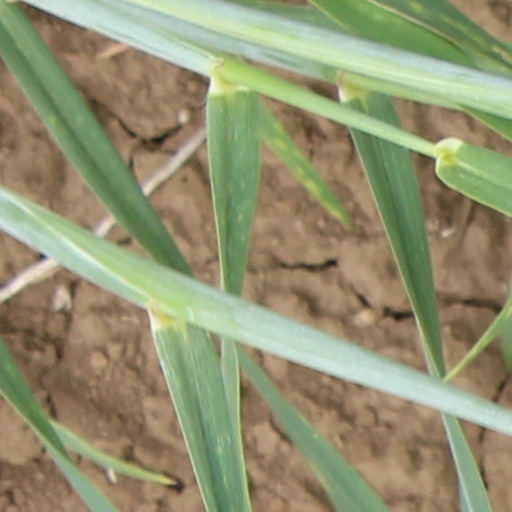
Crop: wheat